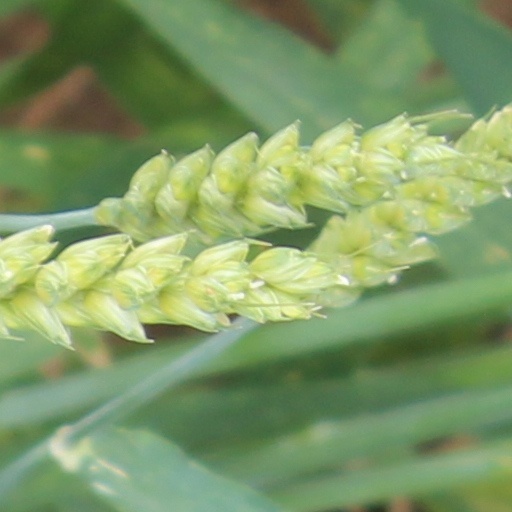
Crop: wheat